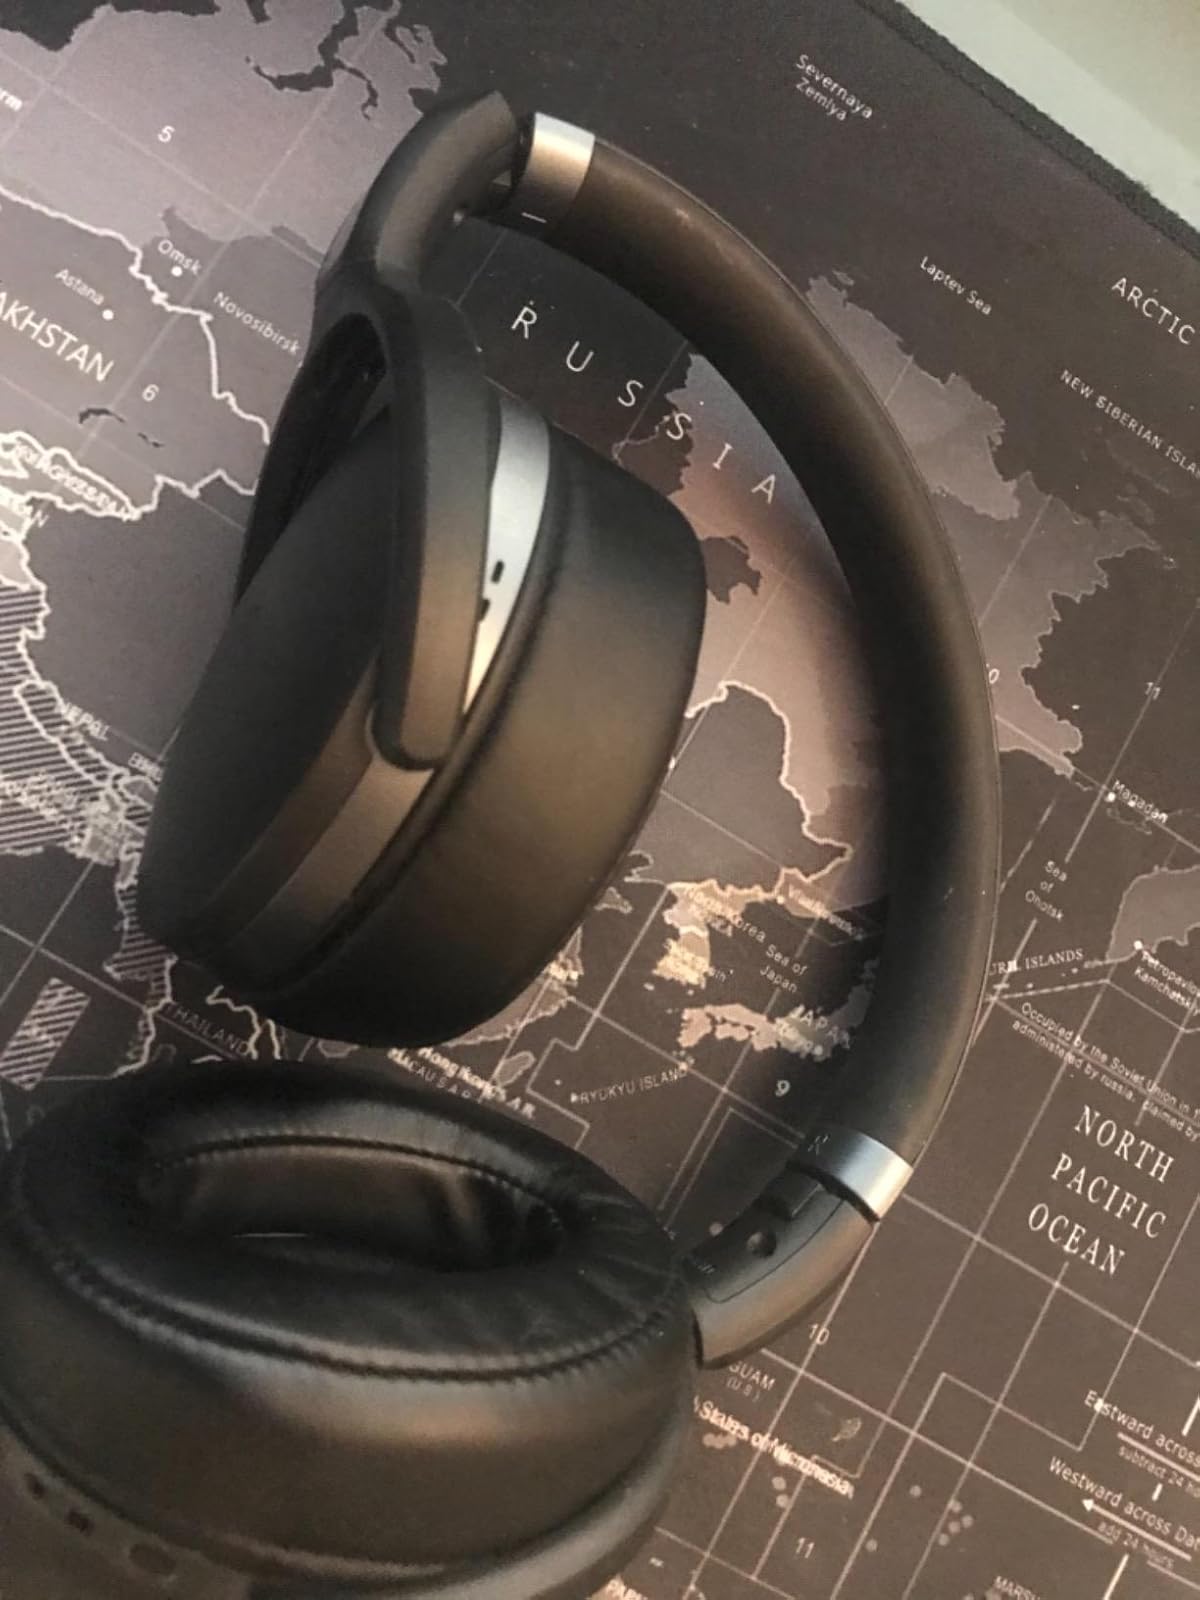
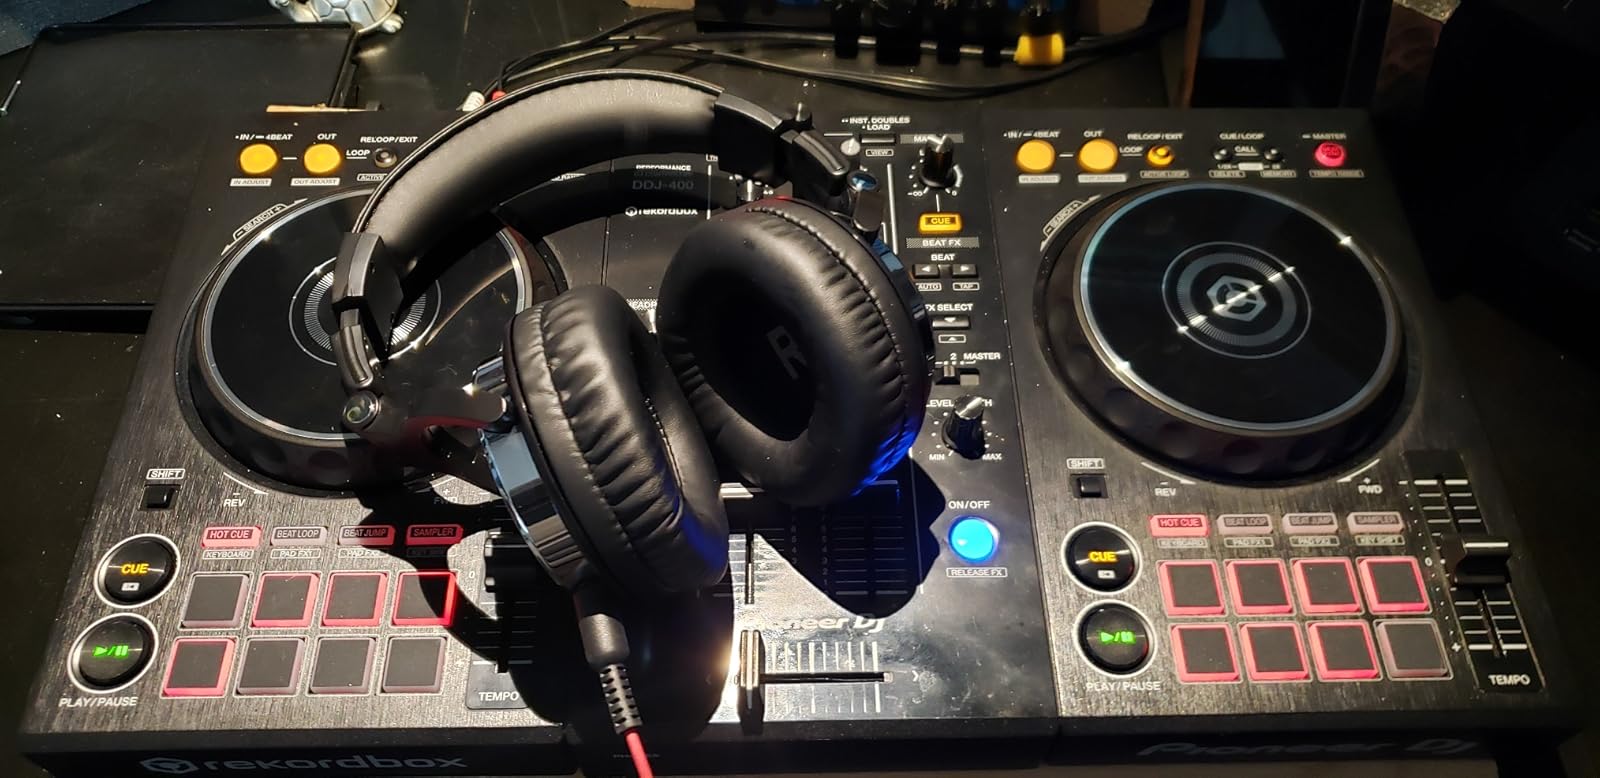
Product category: headphones
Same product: no